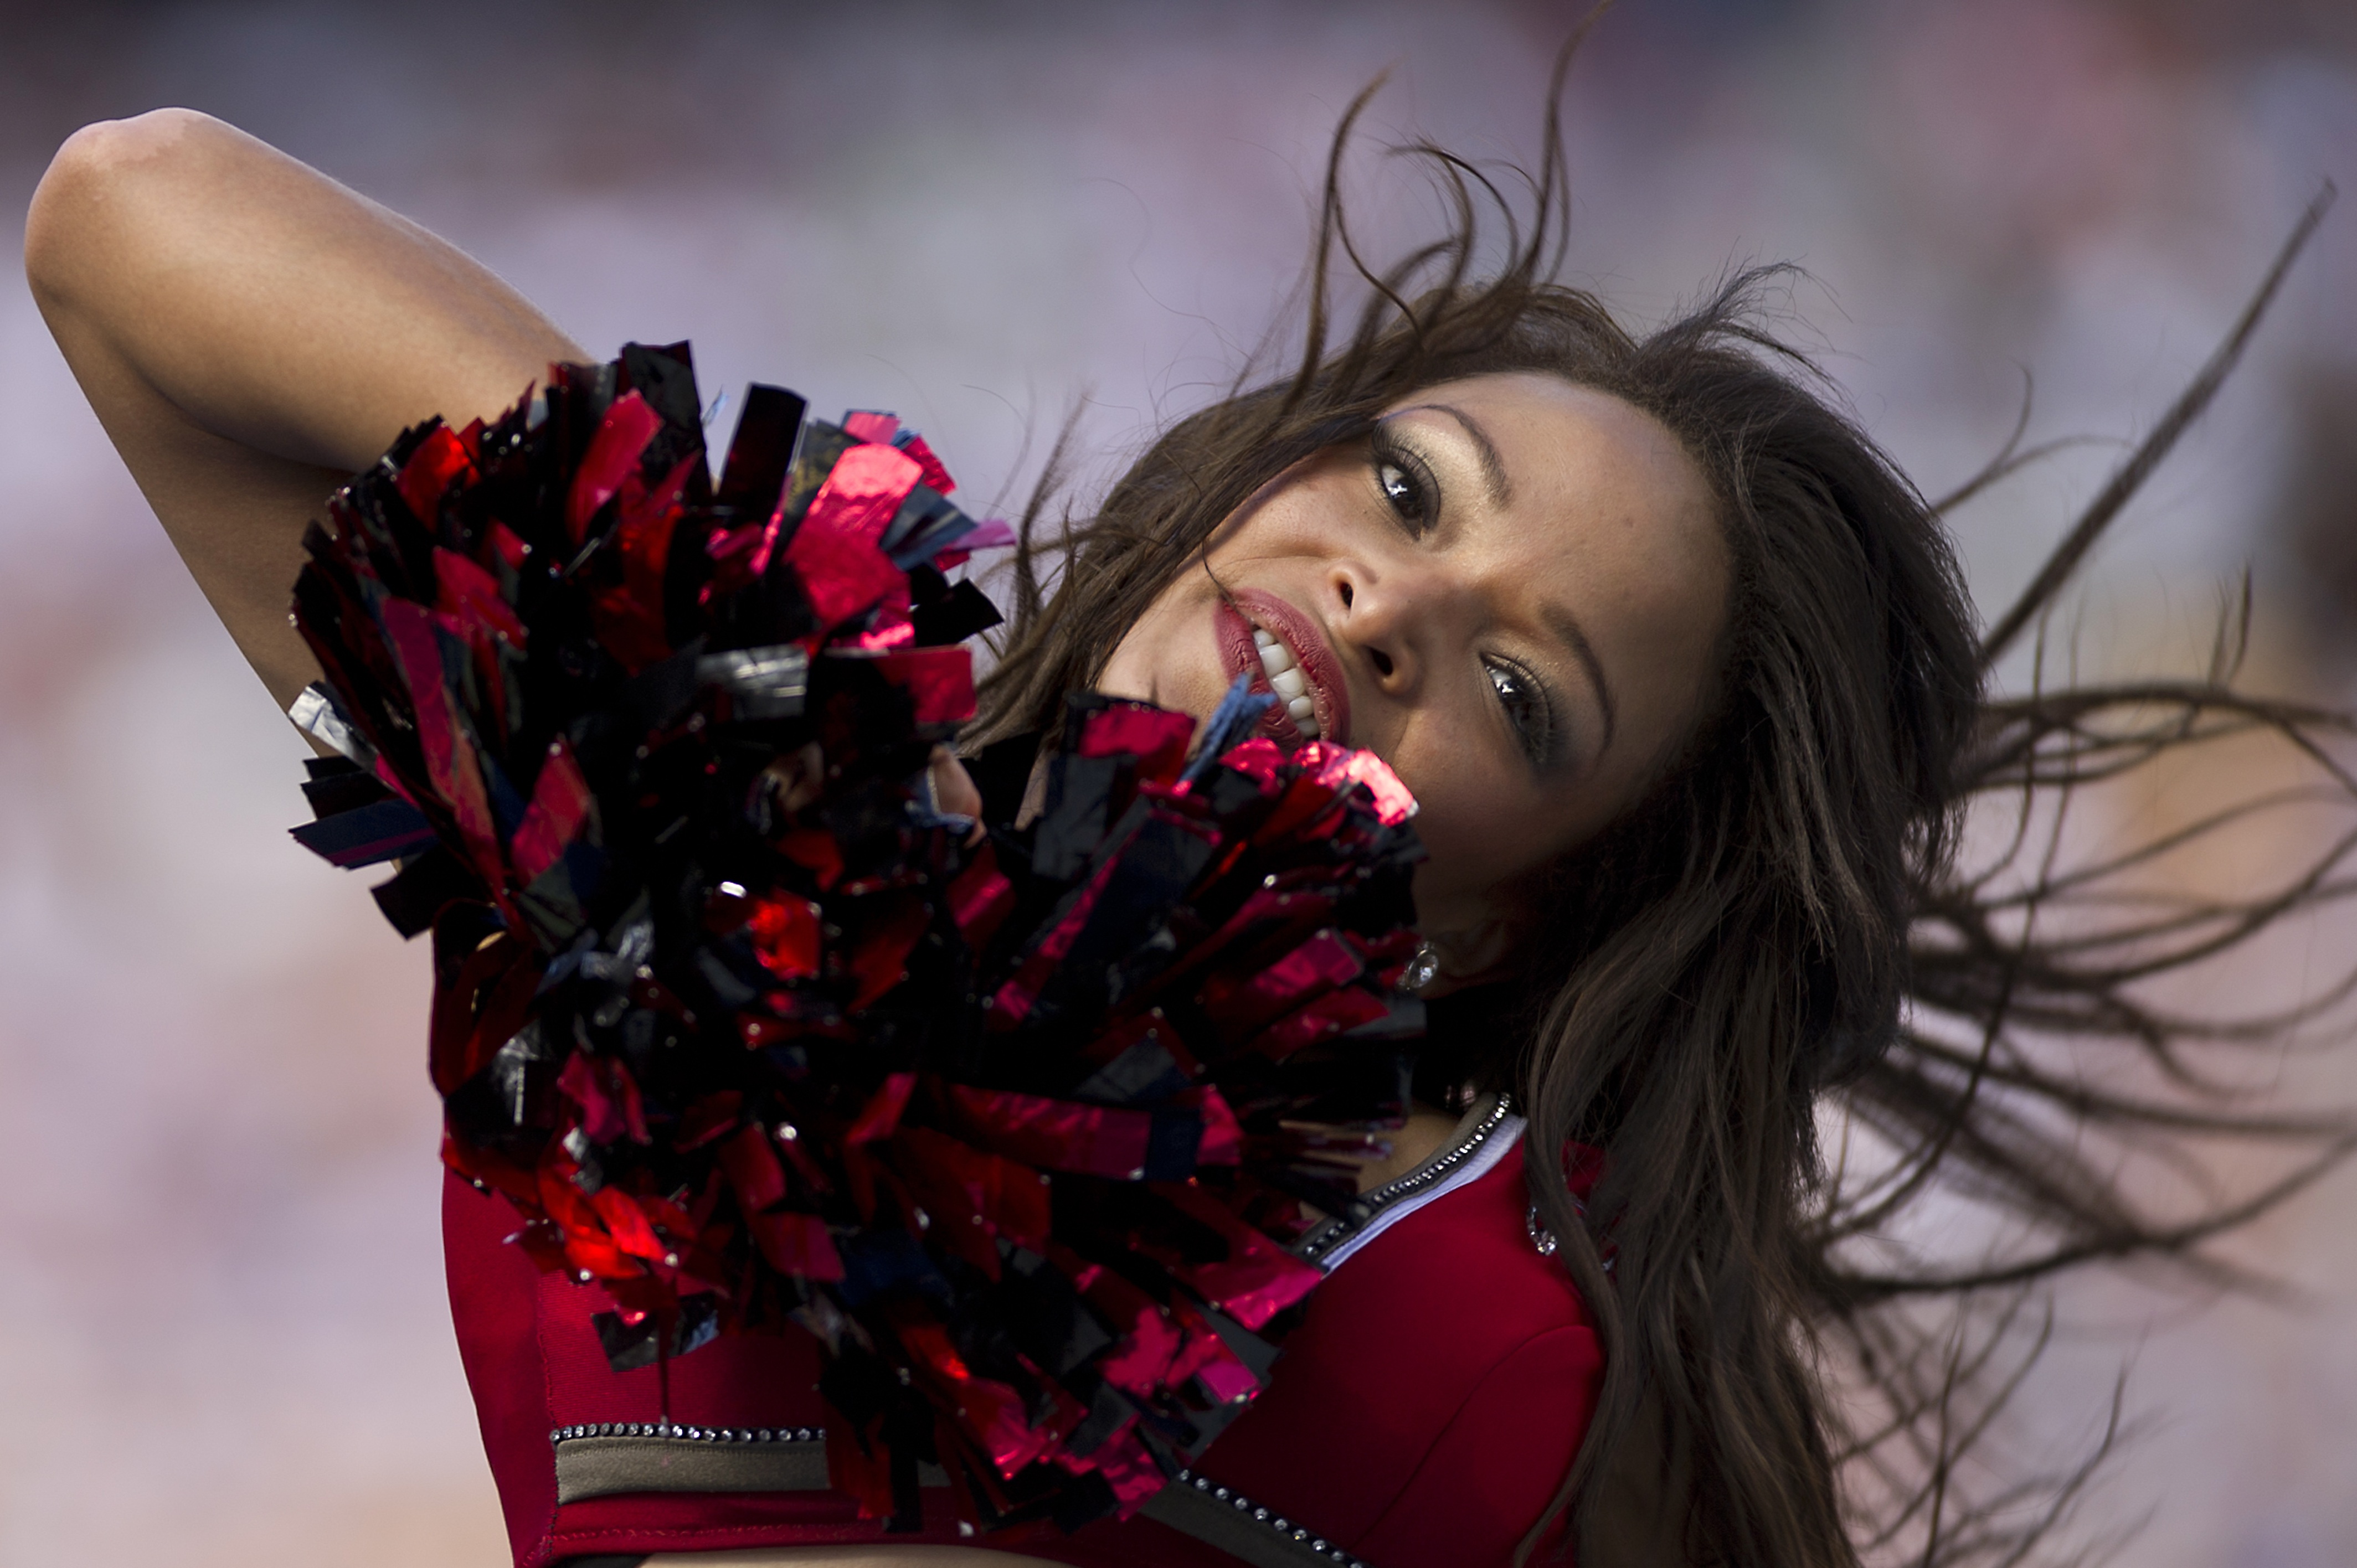
girl, sport, photography, flower, cute, female, model, spring, red, color, fashion, professional, lady, football, smile, american, team, dress, performance, beauty, uniform, attractive, athlete, adult, nfl, photo shoot, cheerleader